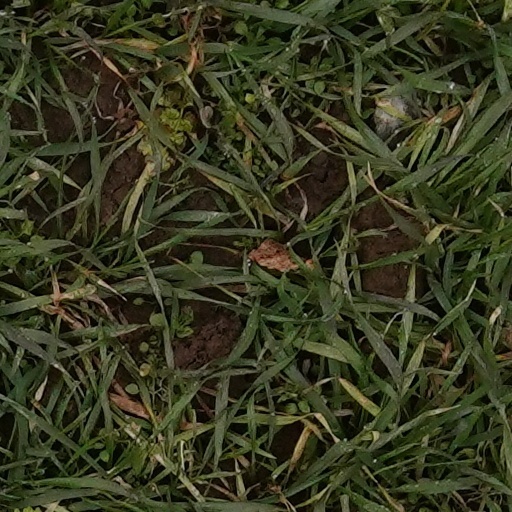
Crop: wheat